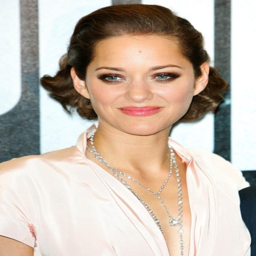
environmentalist at the premiere of thriller film